Christiansburg, Virginia

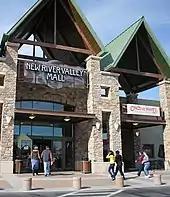
Former New River Valley Mall

New River Valley Mall was renamed Uptown Christiansburg in 2020. A branch of the New River Community College is located there. There are two movie theaters in Christiansburg, including Starlite Drive-In, a drive-in theater.